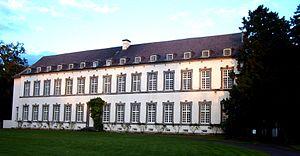
Cette page regroupe l’ensemble du patrimoine immobilier de la ville belge de Hasselt.